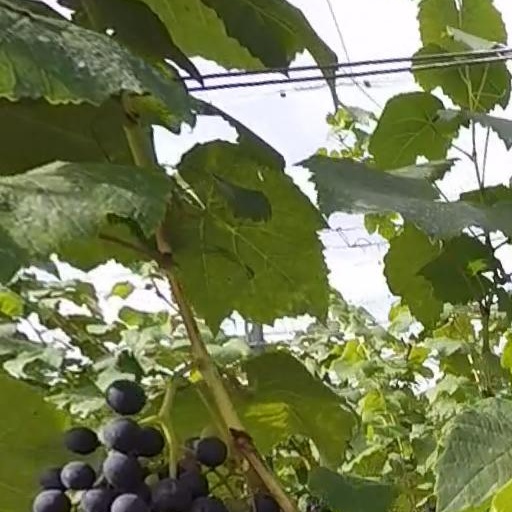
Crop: grape